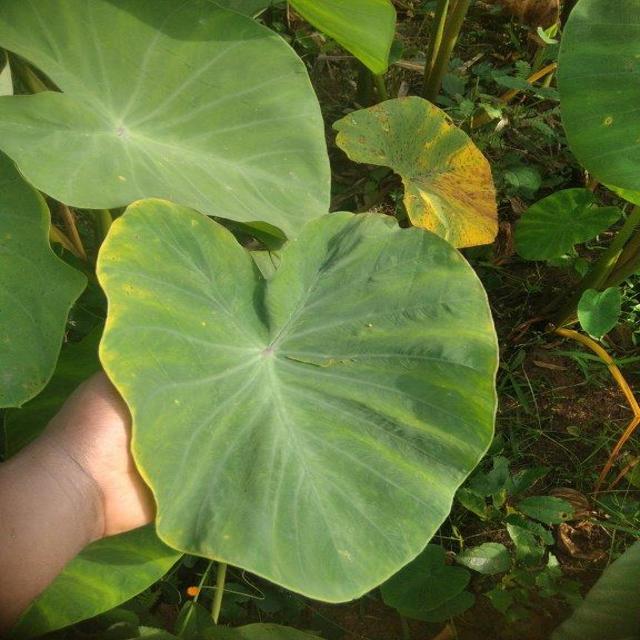
Label: Early_Blight